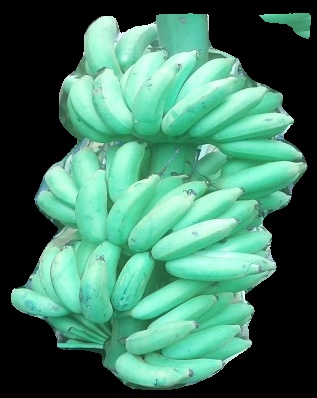
Variety: elakki-bale
Grade: grade1